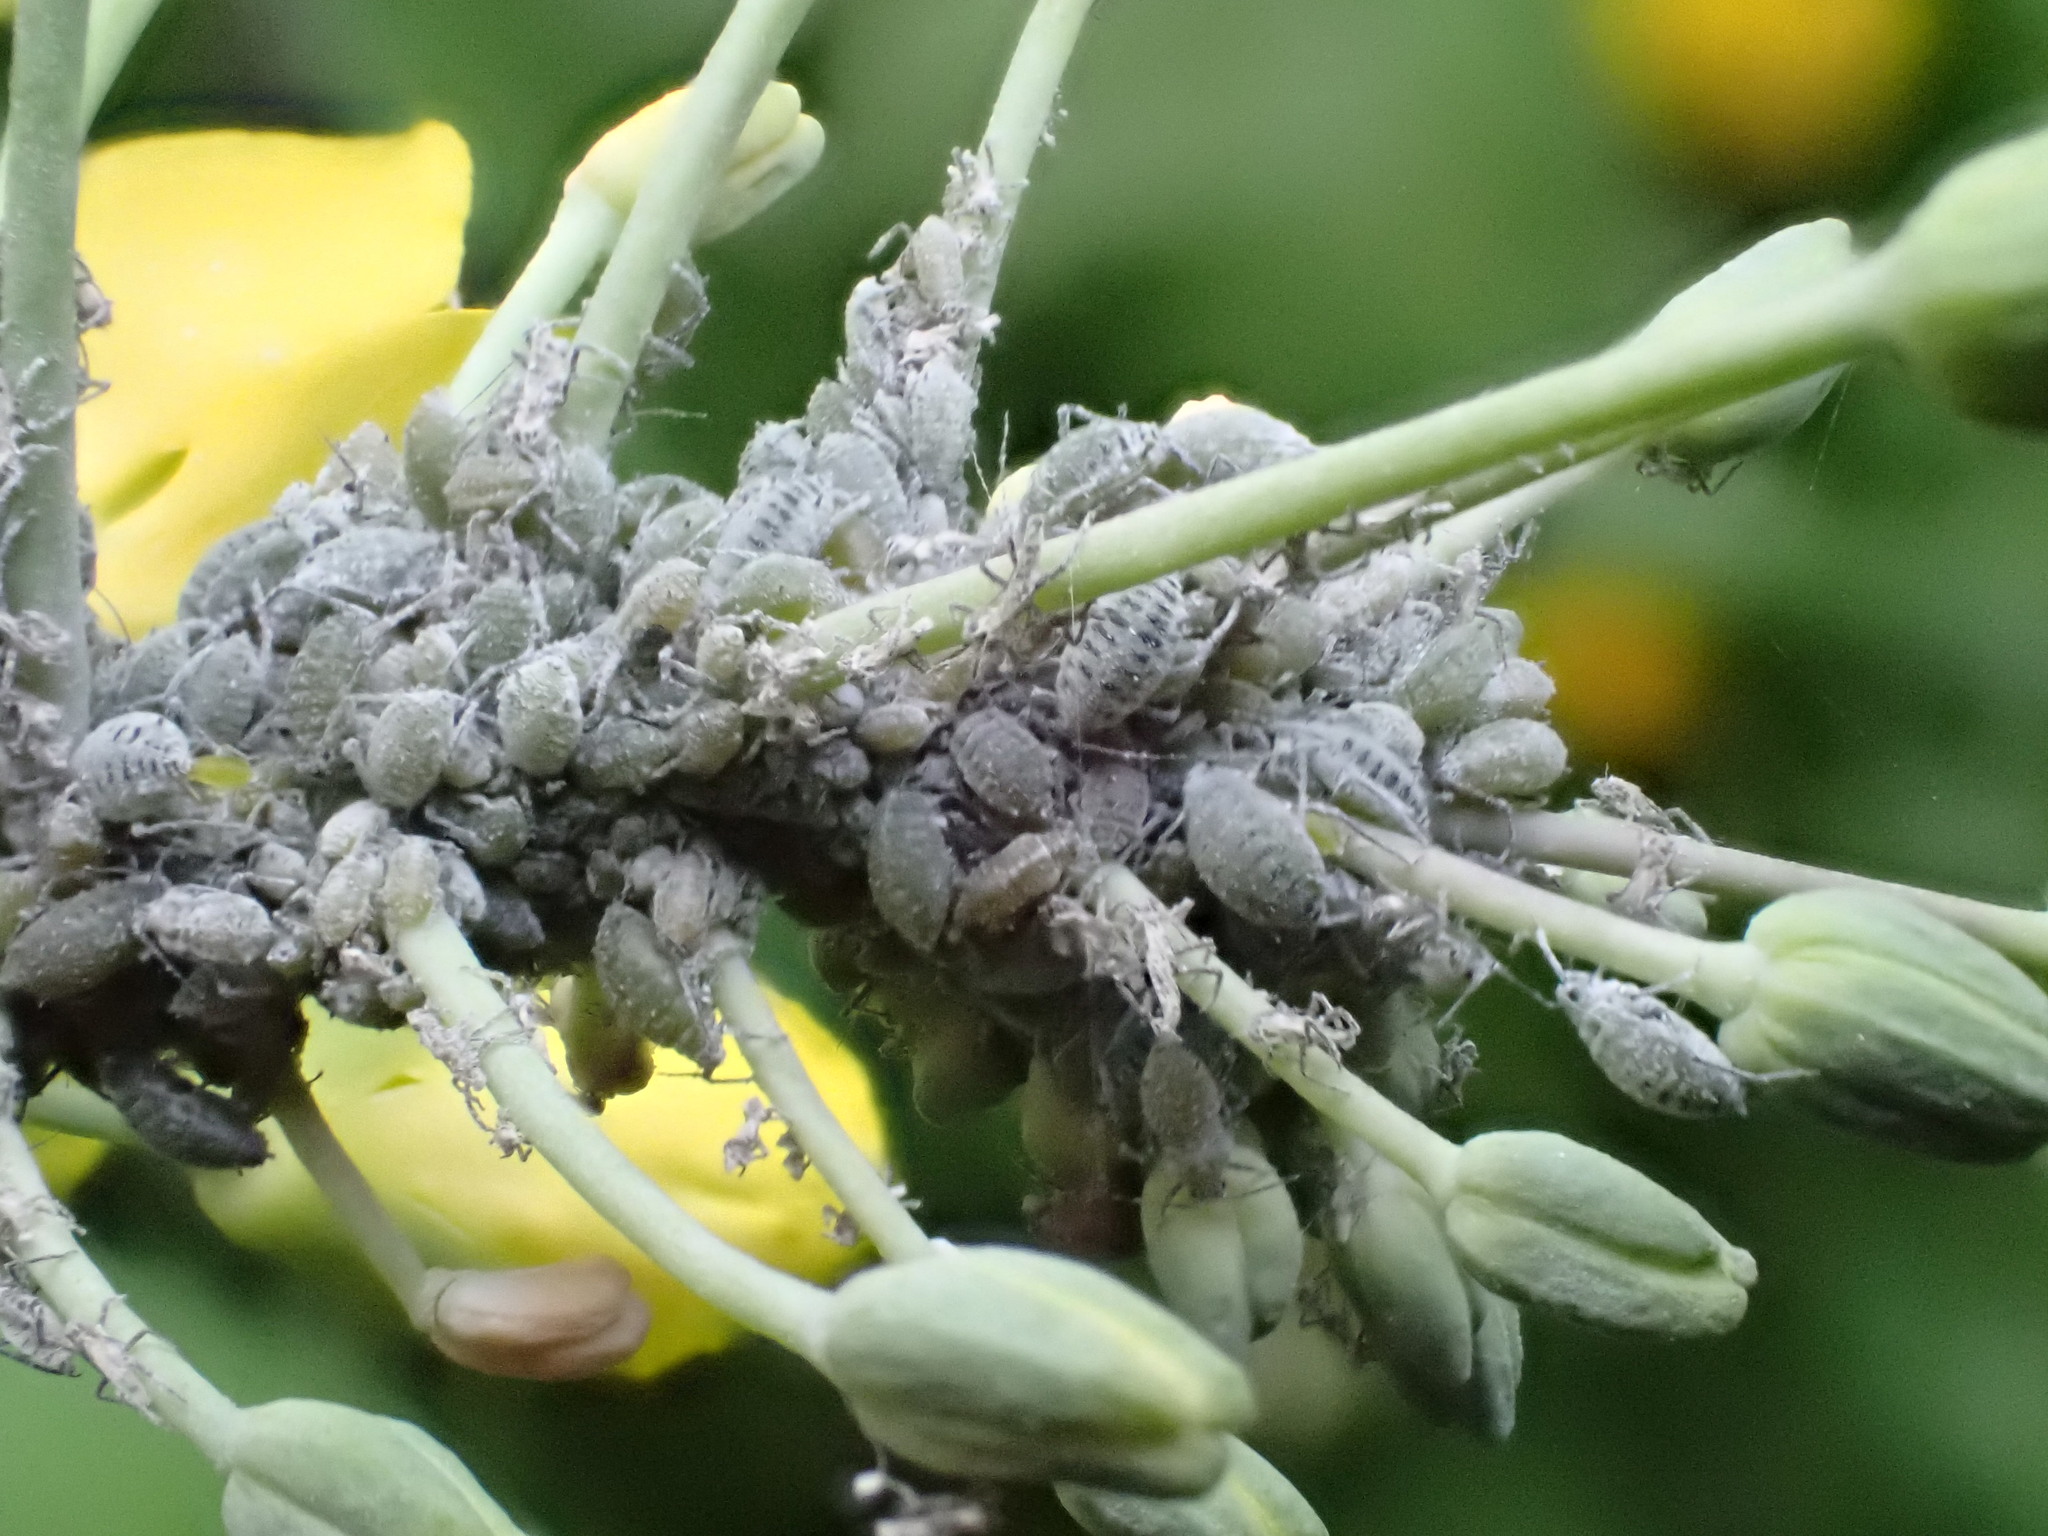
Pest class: cabbage_aphid